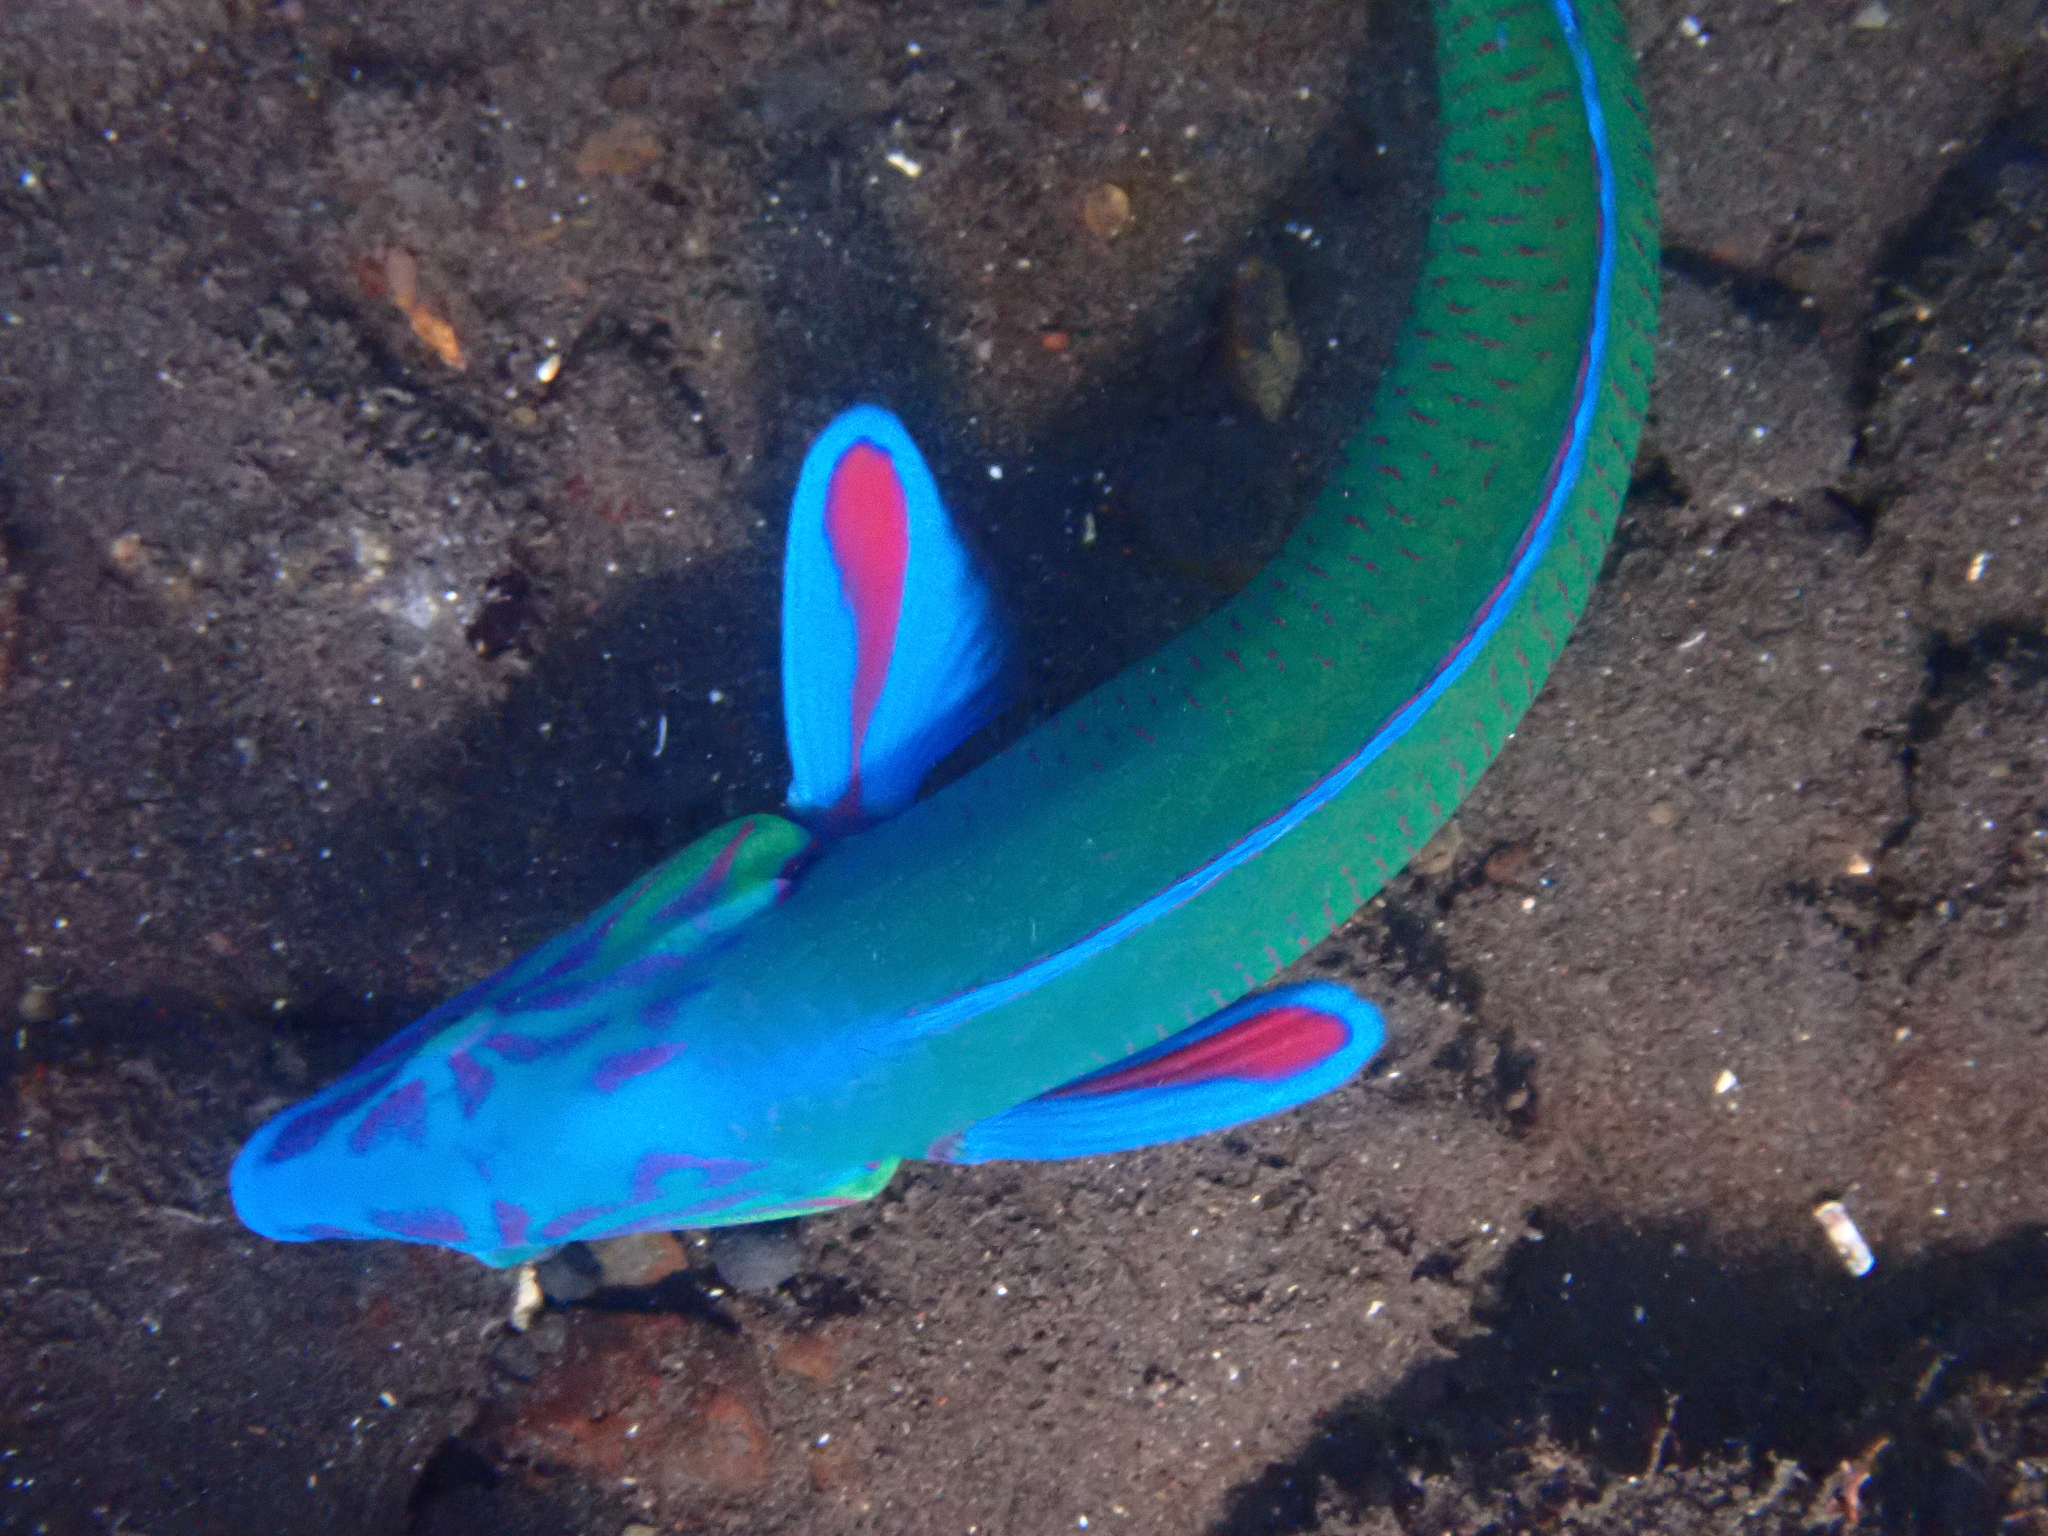
Thalassoma lunare (Moon Wrasse)